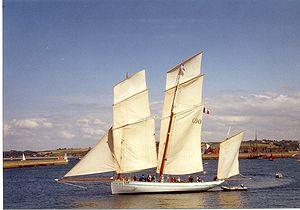
La bisquine La Granvillaise à Rosmeur
La troisième édition des Fêtes maritimes de Brest a eu lieu du jeudi 13 juillet 2000 au lundi 17 juillet 2000. Ce Brest 2000, fête internationale de la Mer et des Marins, a marqué le changement de siècle.
Les bisquines sont des bateaux de pêche normands/breton gréés en « bisquine ». Le nom serait issu de « Biscaya » province maritime espagnole qui construisait de forts voiliers de pêche.
Granville est une commune française du département de la Manche en Normandie. Bureau centralisateur du canton et siège de la communauté de communes de Granville, terre et mer, c'est une station balnéaire et climatique de la baie du mont Saint-Michel à l’extrémité de la Côte des Havres, un ancien port morutier et le premier port coquillier de France. Elle est parfois surnommée la « Monaco du Nord » de par sa situation sur un promontoire rocheux, la présence d'un casino et de plusieurs grands hôtels de luxe.
La Granvillaise est une réplique de bisquine construite en 1990 à Granville. C'est un lougre de pêche à trois-mâts, à coque bois et voiles au tiers.
La baie du Mont-Saint-Michel est une baie située entre la Bretagne et la péninsule normande du Cotentin au fond du golfe normand-breton. Elle est inscrite au patrimoine mondial de l'UNESCO en 1979. Le marnage très important dans la région permet à une grande partie de cette baie d'être découverte à marée basse. Deux îlots granitiques se trouvent dans la baie du Mont-Saint-Michel, Tombelaine et le mont Saint-Michel en Normandie. Le secteur abrite une grande variété d'oiseaux et des phoques veaux marins.